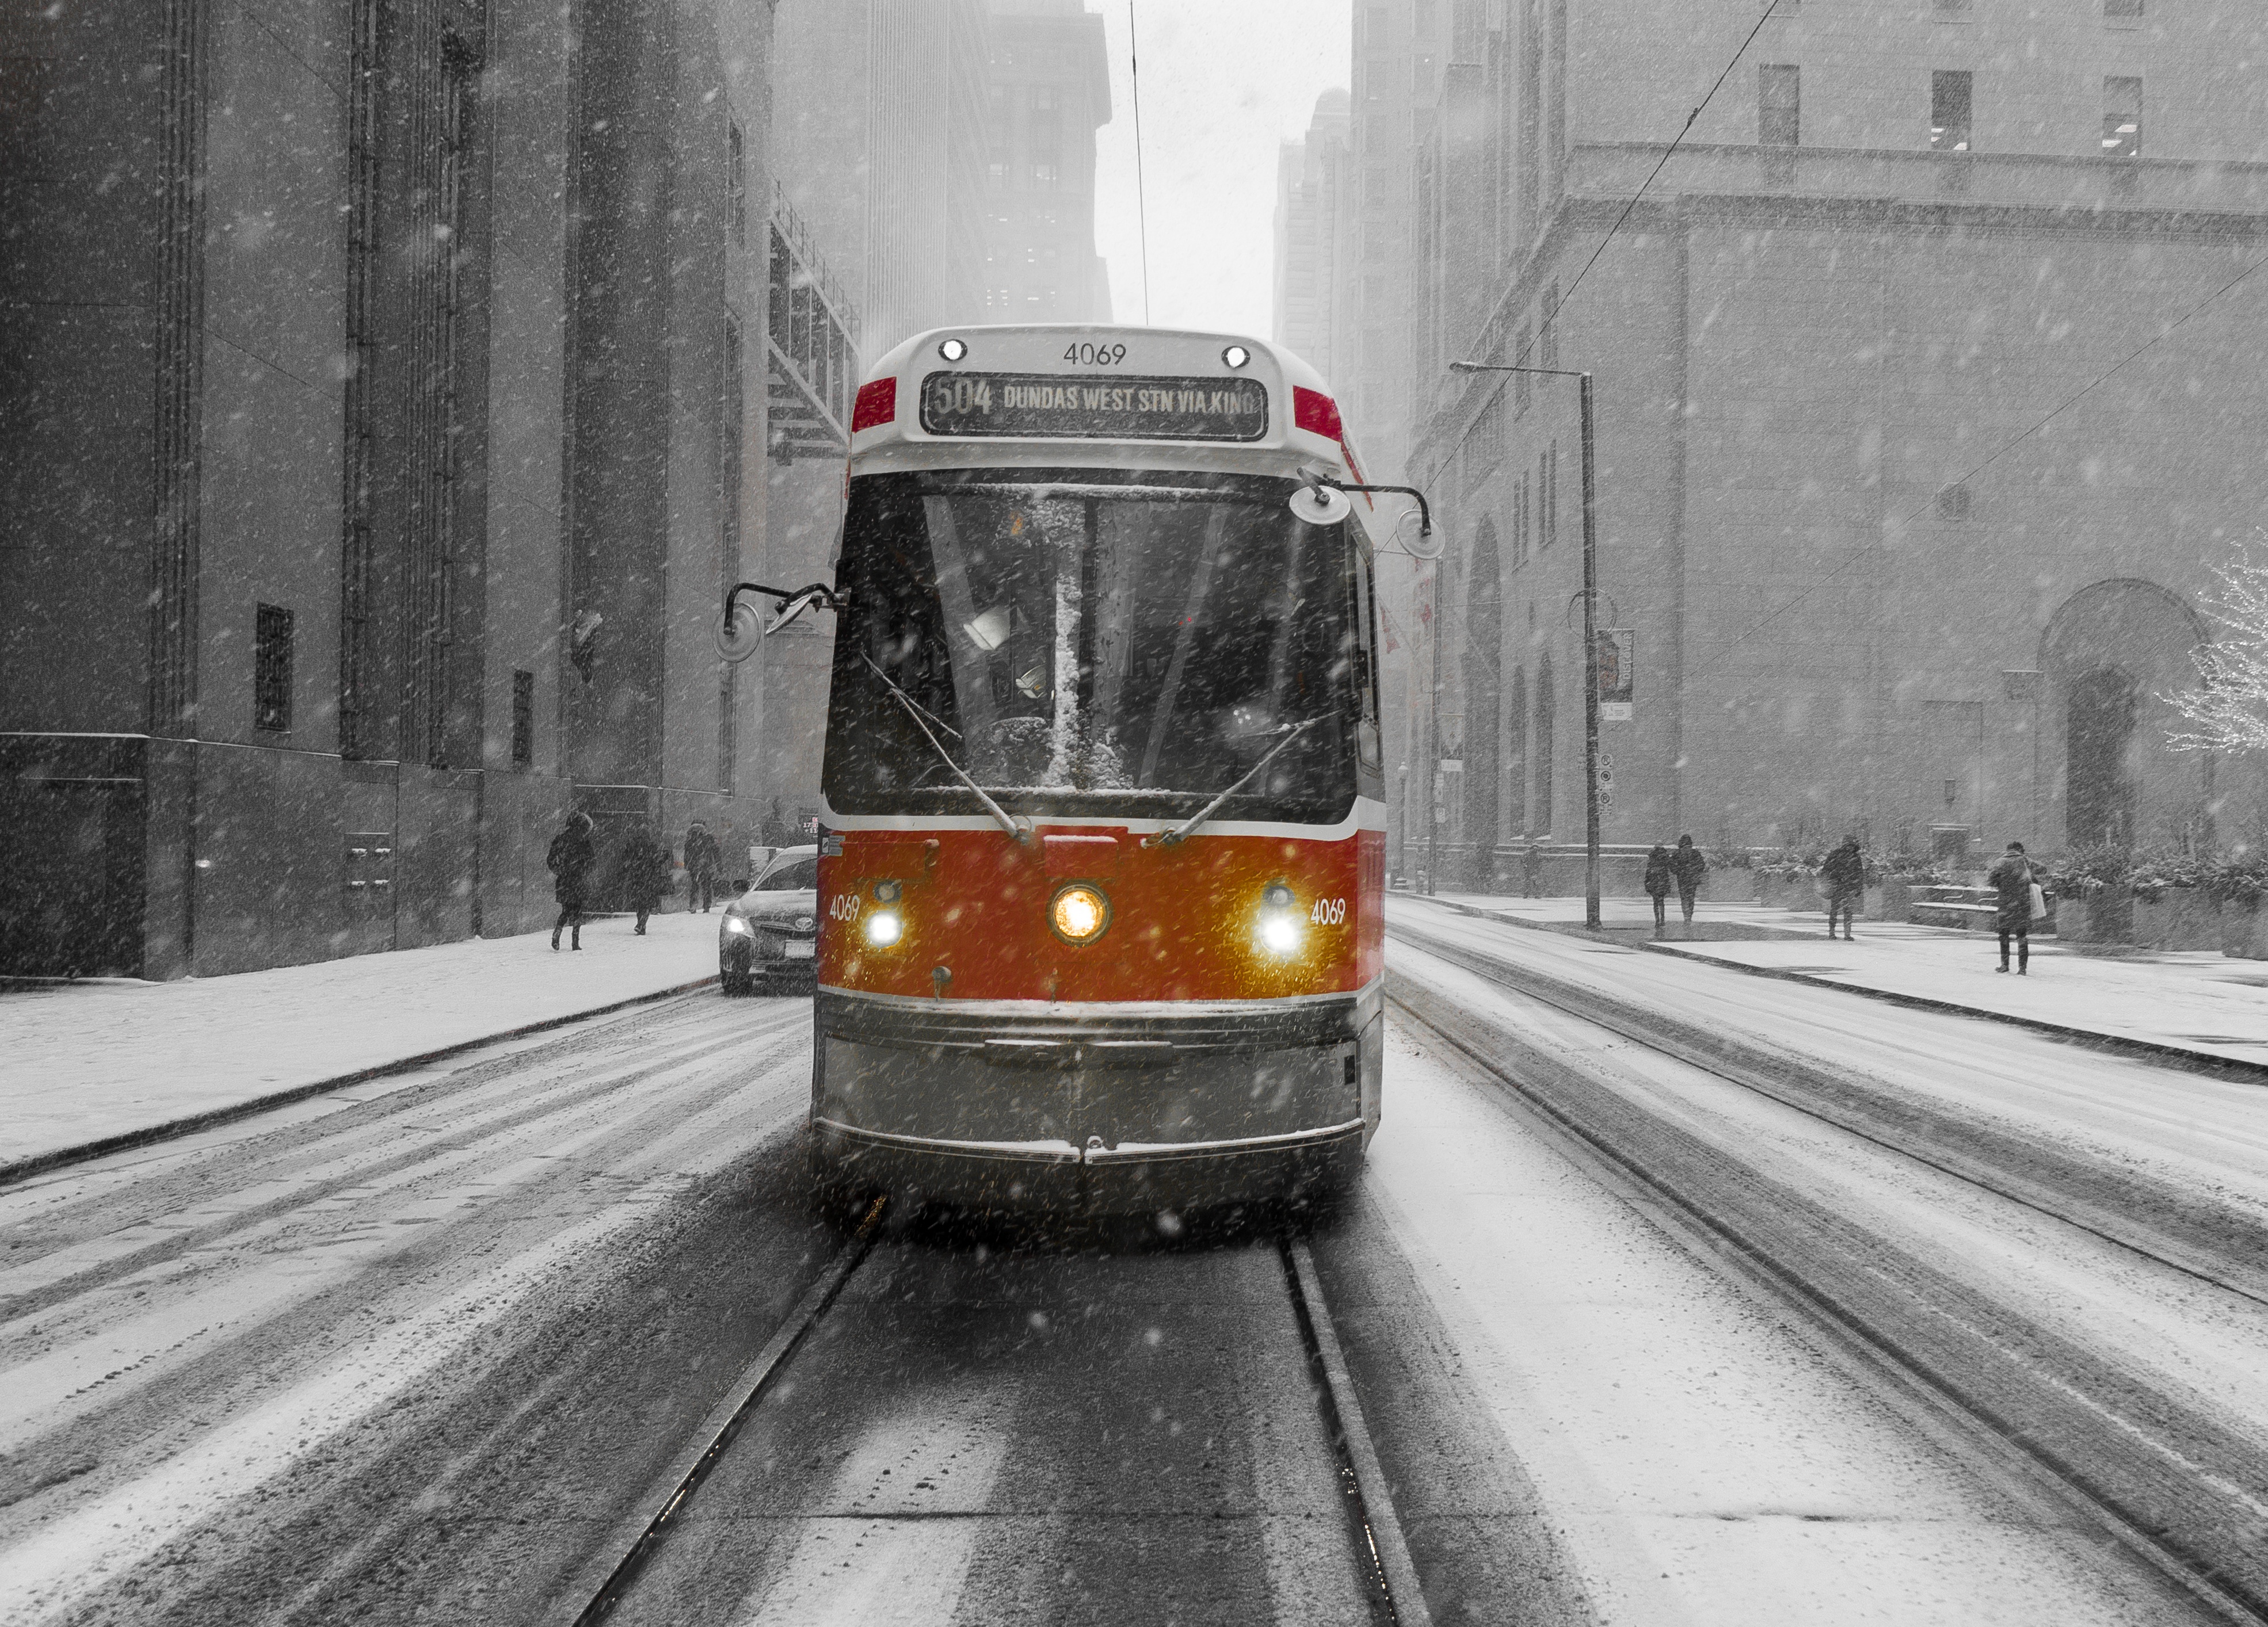
snow, black and white, tram, transport, vehicle, weather, monochrome, lane, public transport, land vehicle, monochrome photography, mode of transport, metropolitan area